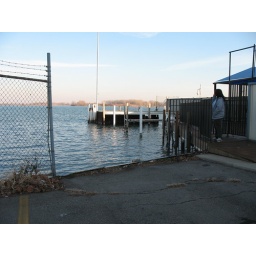
The Detroit River in Wyandotte. There's a fat black cat sitting out on one of those docks.